Justin Wilson (racing driver)

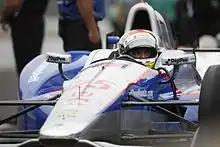
Wilson driving for Andretti Autosport during qualifying for the 2015 Indianapolis 500

DCR owner Dale Coyne took up an option to retain Wilson for the 2014 season after recovering from injury and recommenced training. Michael Cannon became his race engineer after Bill Pappas moved to Rahal Letterman Lanigan Racing. Coyne promised Wilson better resources for him to continue achieving top-ten finishes. His first top ten-finish of 2014 was a sixth at the Indy Grand Prix of Alabama. Wilson started 14th at the Indianapolis 500 finishing eight places lower and two laps down in 22nd after debris damaged his front wing late in the race. One race later, Wilson achieved a season-best fourth at the Detroit Belle Isle Grand Prix and four top-ten finishes in the final 12 rounds for 15th overall with 395 points.